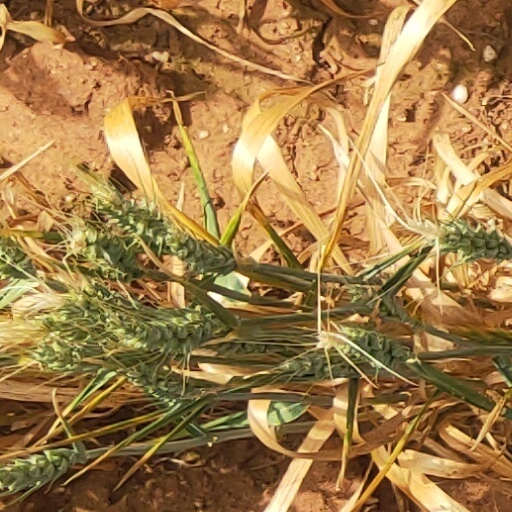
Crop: wheat